Riverside Hotel (Reno, Nevada)

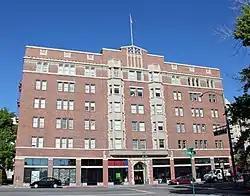

Riverside Hotel is a former hotel and casino located in Downtown Reno, Nevada, that sits on the exact location where Reno began in 1859. The building now houses apartments and studios for artists and is listed on the National Register of Historic Places.